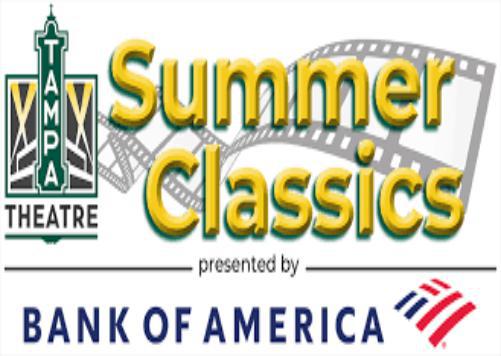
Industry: Necessities